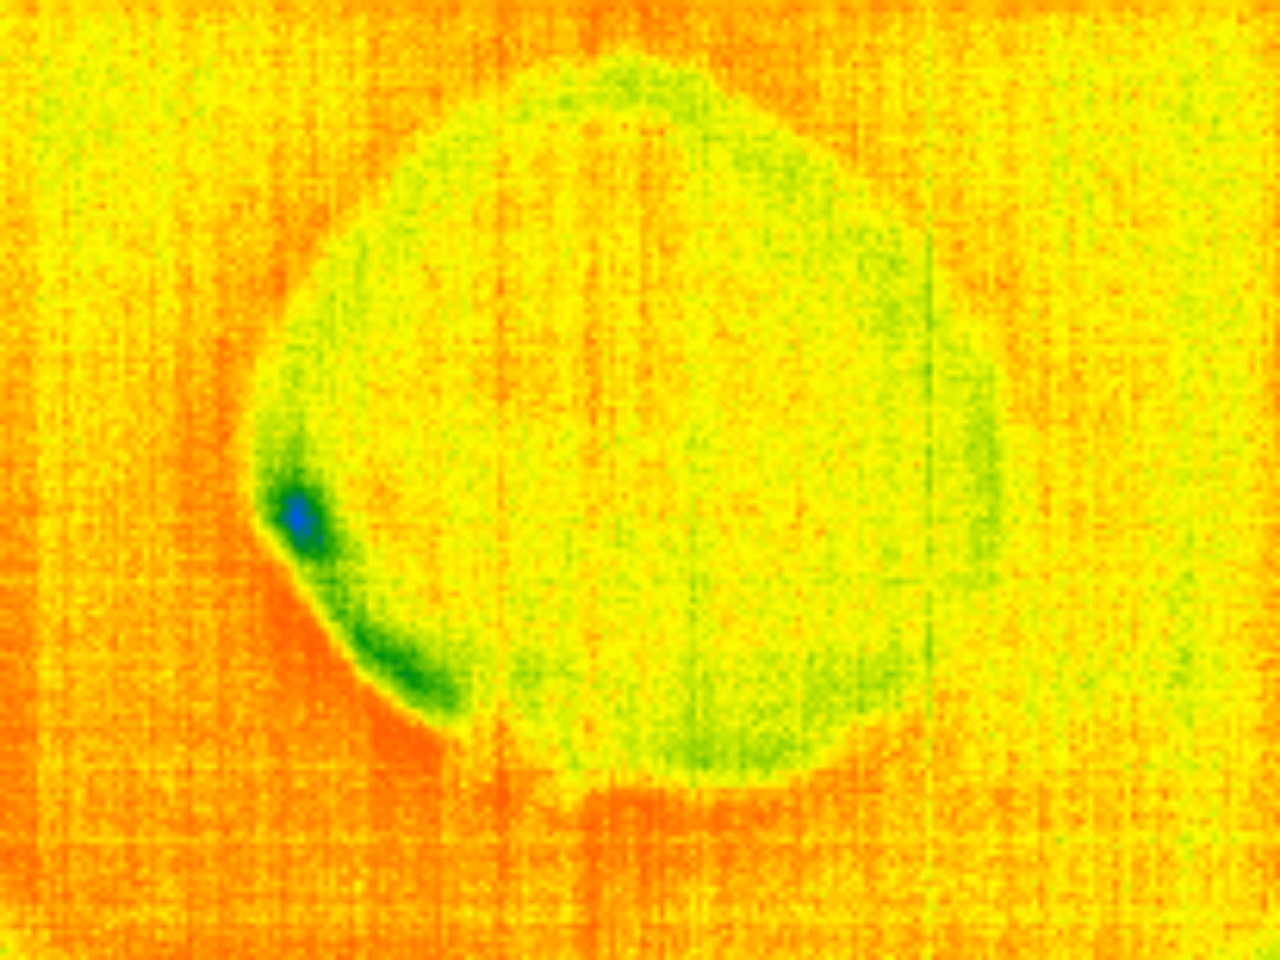
Label: Minor Defect